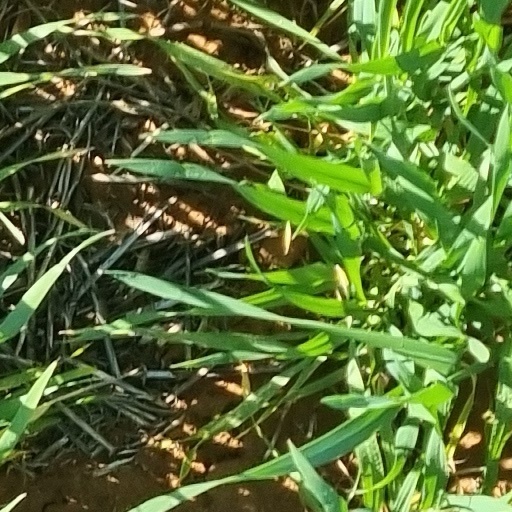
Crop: wheat